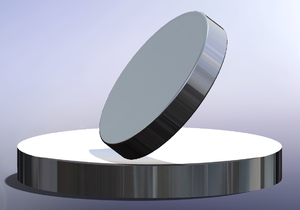
Le disque d'Euler est un jouet éducatif scientifique, utilisé pour illustrer et étudier le système dynamique d'un disque tournant sur une surface plane et a fait l'objet d'un certain nombre de publications scientifiques. Cet objet est populaire en raison de l'augmentation spectaculaire de sa vitesse de rotation au cours du temps, ce qui peut paraitre paradoxal car le disque perd de l'énergie et finit par s'arrêter. Ce phénomène est nommé d'après Leonhard Euler, qui l'a étudié au 18e siècle.